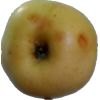
Label: Apple 6